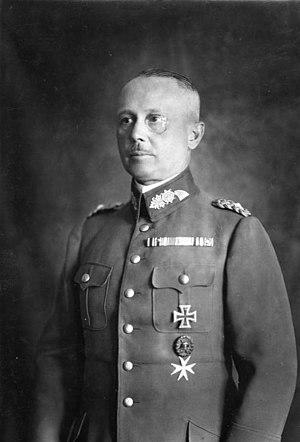
Werner Freiherr von Fritsch est un officier général de la Wehrmacht, né le 4 août 1880 à Benrath et mort au combat le 22 septembre 1939 à Praga, quartier de Varsovie.
L’affaire Blomberg-Fritsch est une suite d'événements qui, en 1938, permirent notamment à Adolf Hitler d'écarter le ministre de la Guerre, Werner von Blomberg, et le commandant en chef de l'armée de terre allemande, Werner von Fritsch ; les deux hommes, ainsi que le ministre des Affaires étrangères, Konstantin von Neurath, s'étaient opposés au calendrier des projets expansionnistes du Führer. Blomberg et Fritsch furent contraints de démissionner, en raison, pour le premier, de son mariage avec une ancienne prostituée, et pour le second, d'une prétendue relation homosexuelle. Après l'exploitation politique de l'incendie du Reichstag et de la nuit des Longs Couteaux, cette double éviction fut une étape majeure de la consolidation du pouvoir absolu du Führer, particulièrement sur les forces armées, qui facilita les projets expansionnistes du Troisième Reich.